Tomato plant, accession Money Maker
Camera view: horizontal (90 deg, fisheye); turntable rotation: 180 degrees
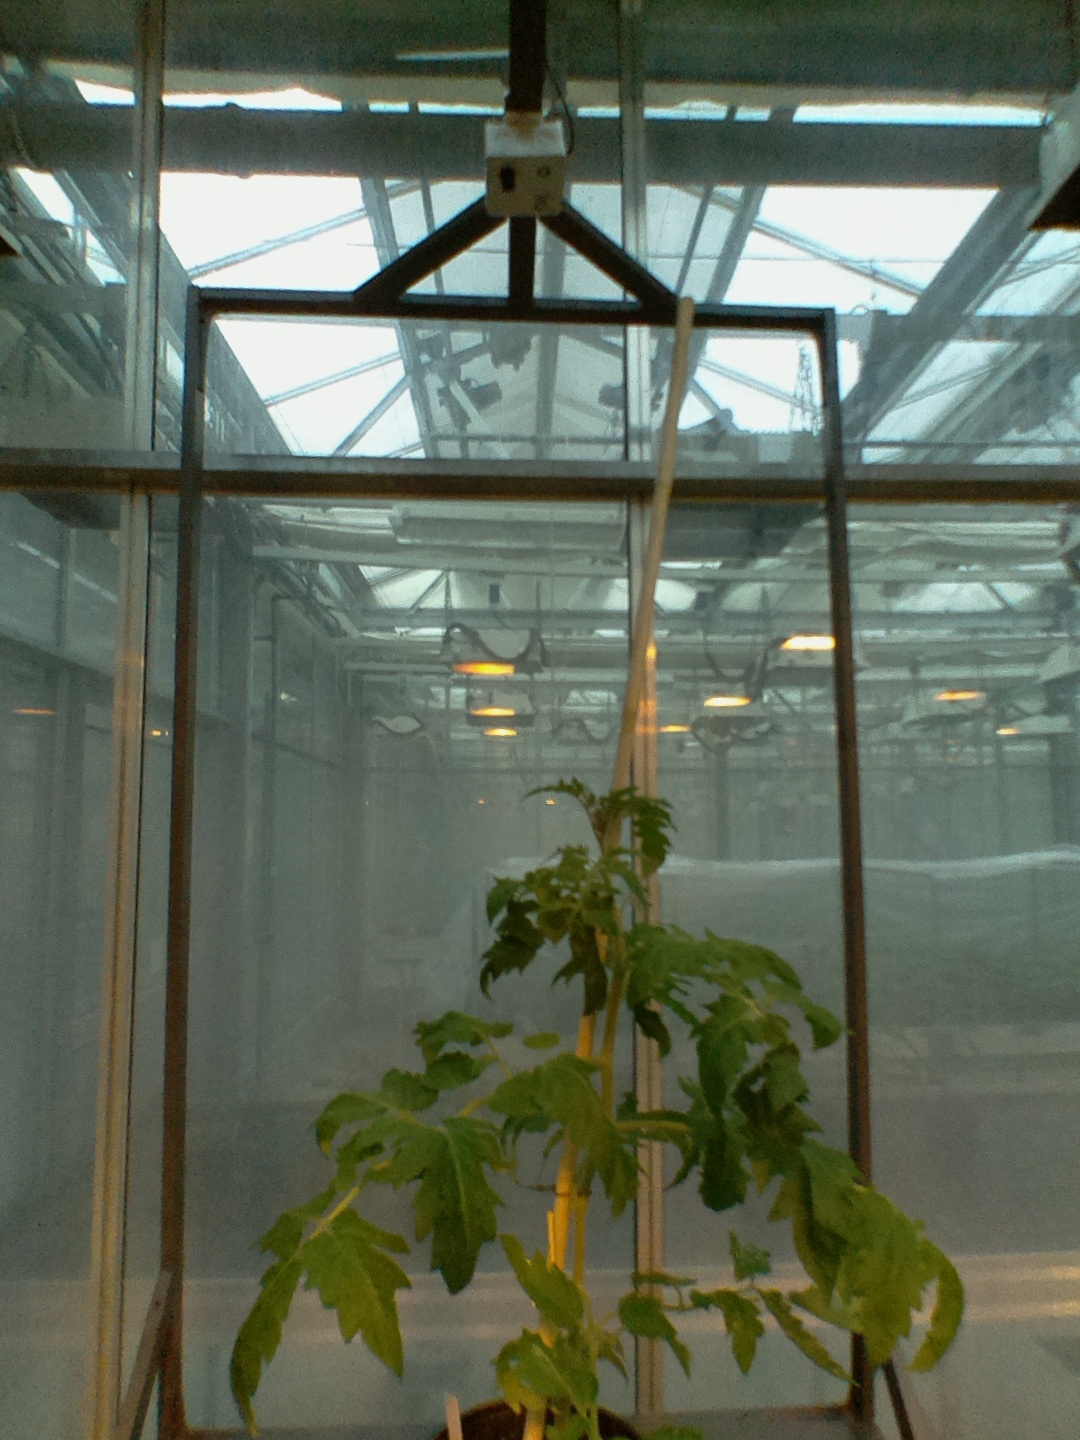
BBCH growth stage 52: 2 inflorescences visible